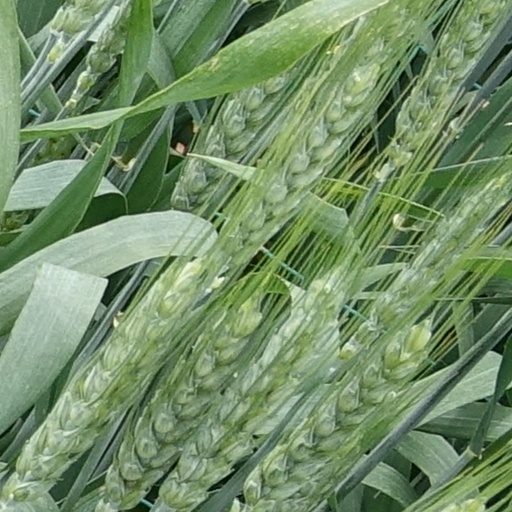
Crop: wheat